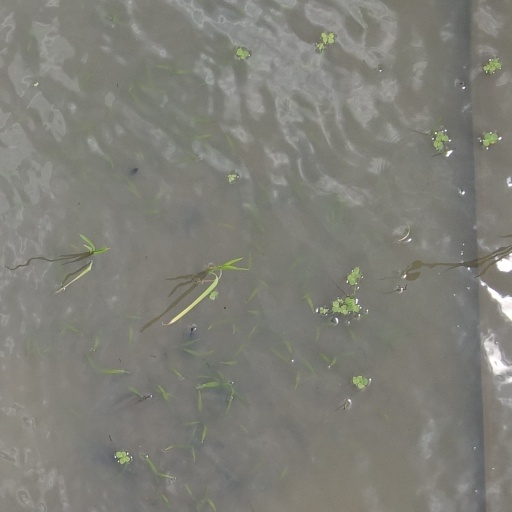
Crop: rice